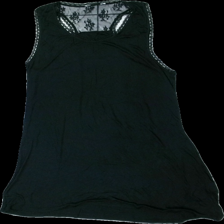
View: front
Type: Night gown
Category: Ladies
Brand: Missing
Colors: Black
Material: 100% visc
Cut: Regular
Season: All
Price range: <50
Recommended usage: Export